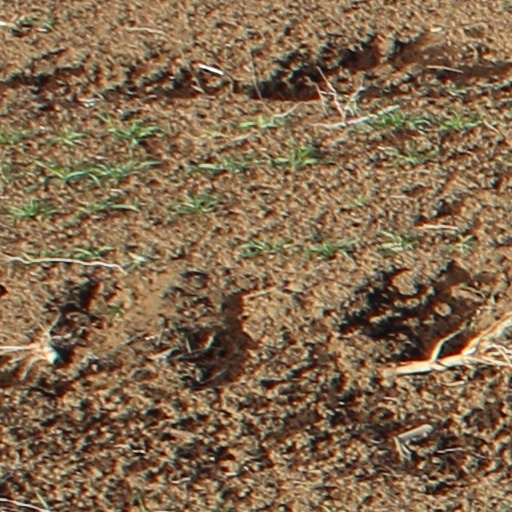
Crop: wheat